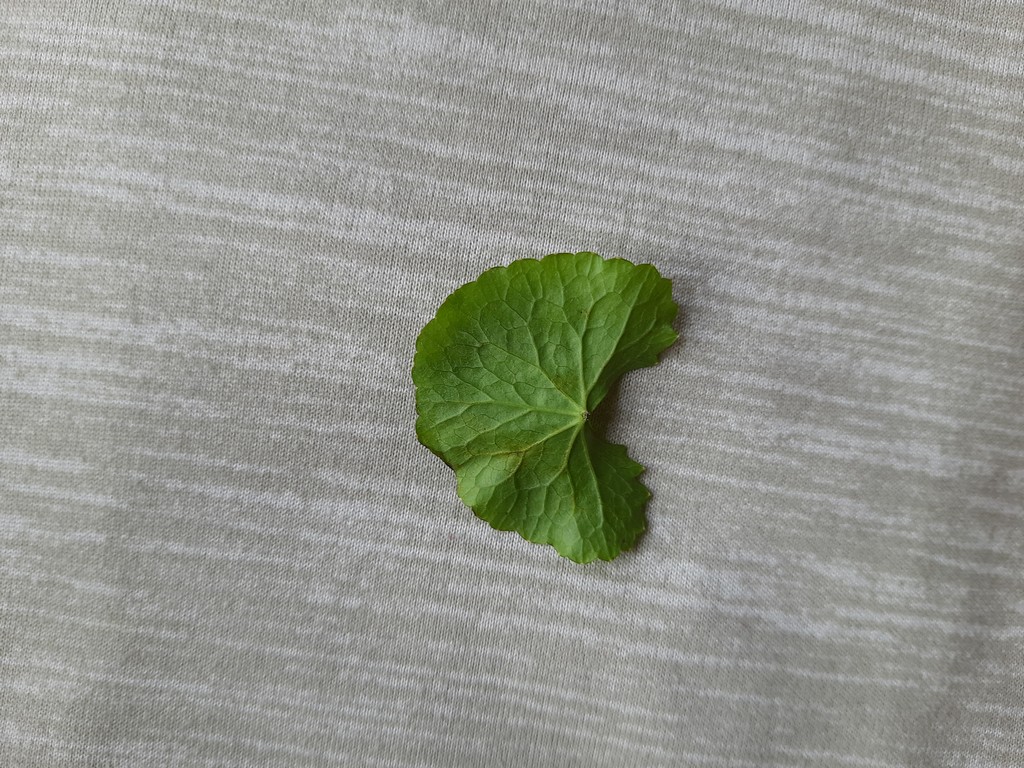
Label: Healthy